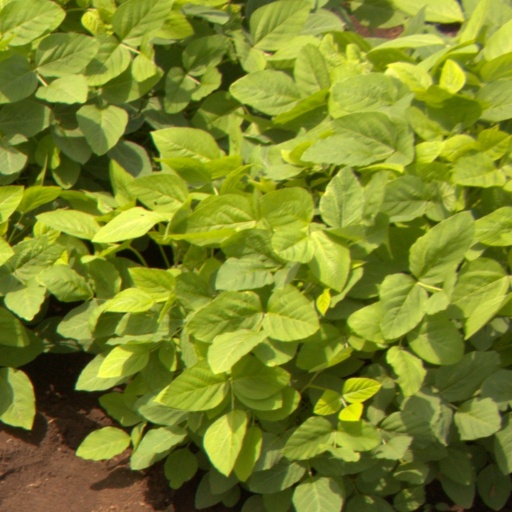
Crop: soybean